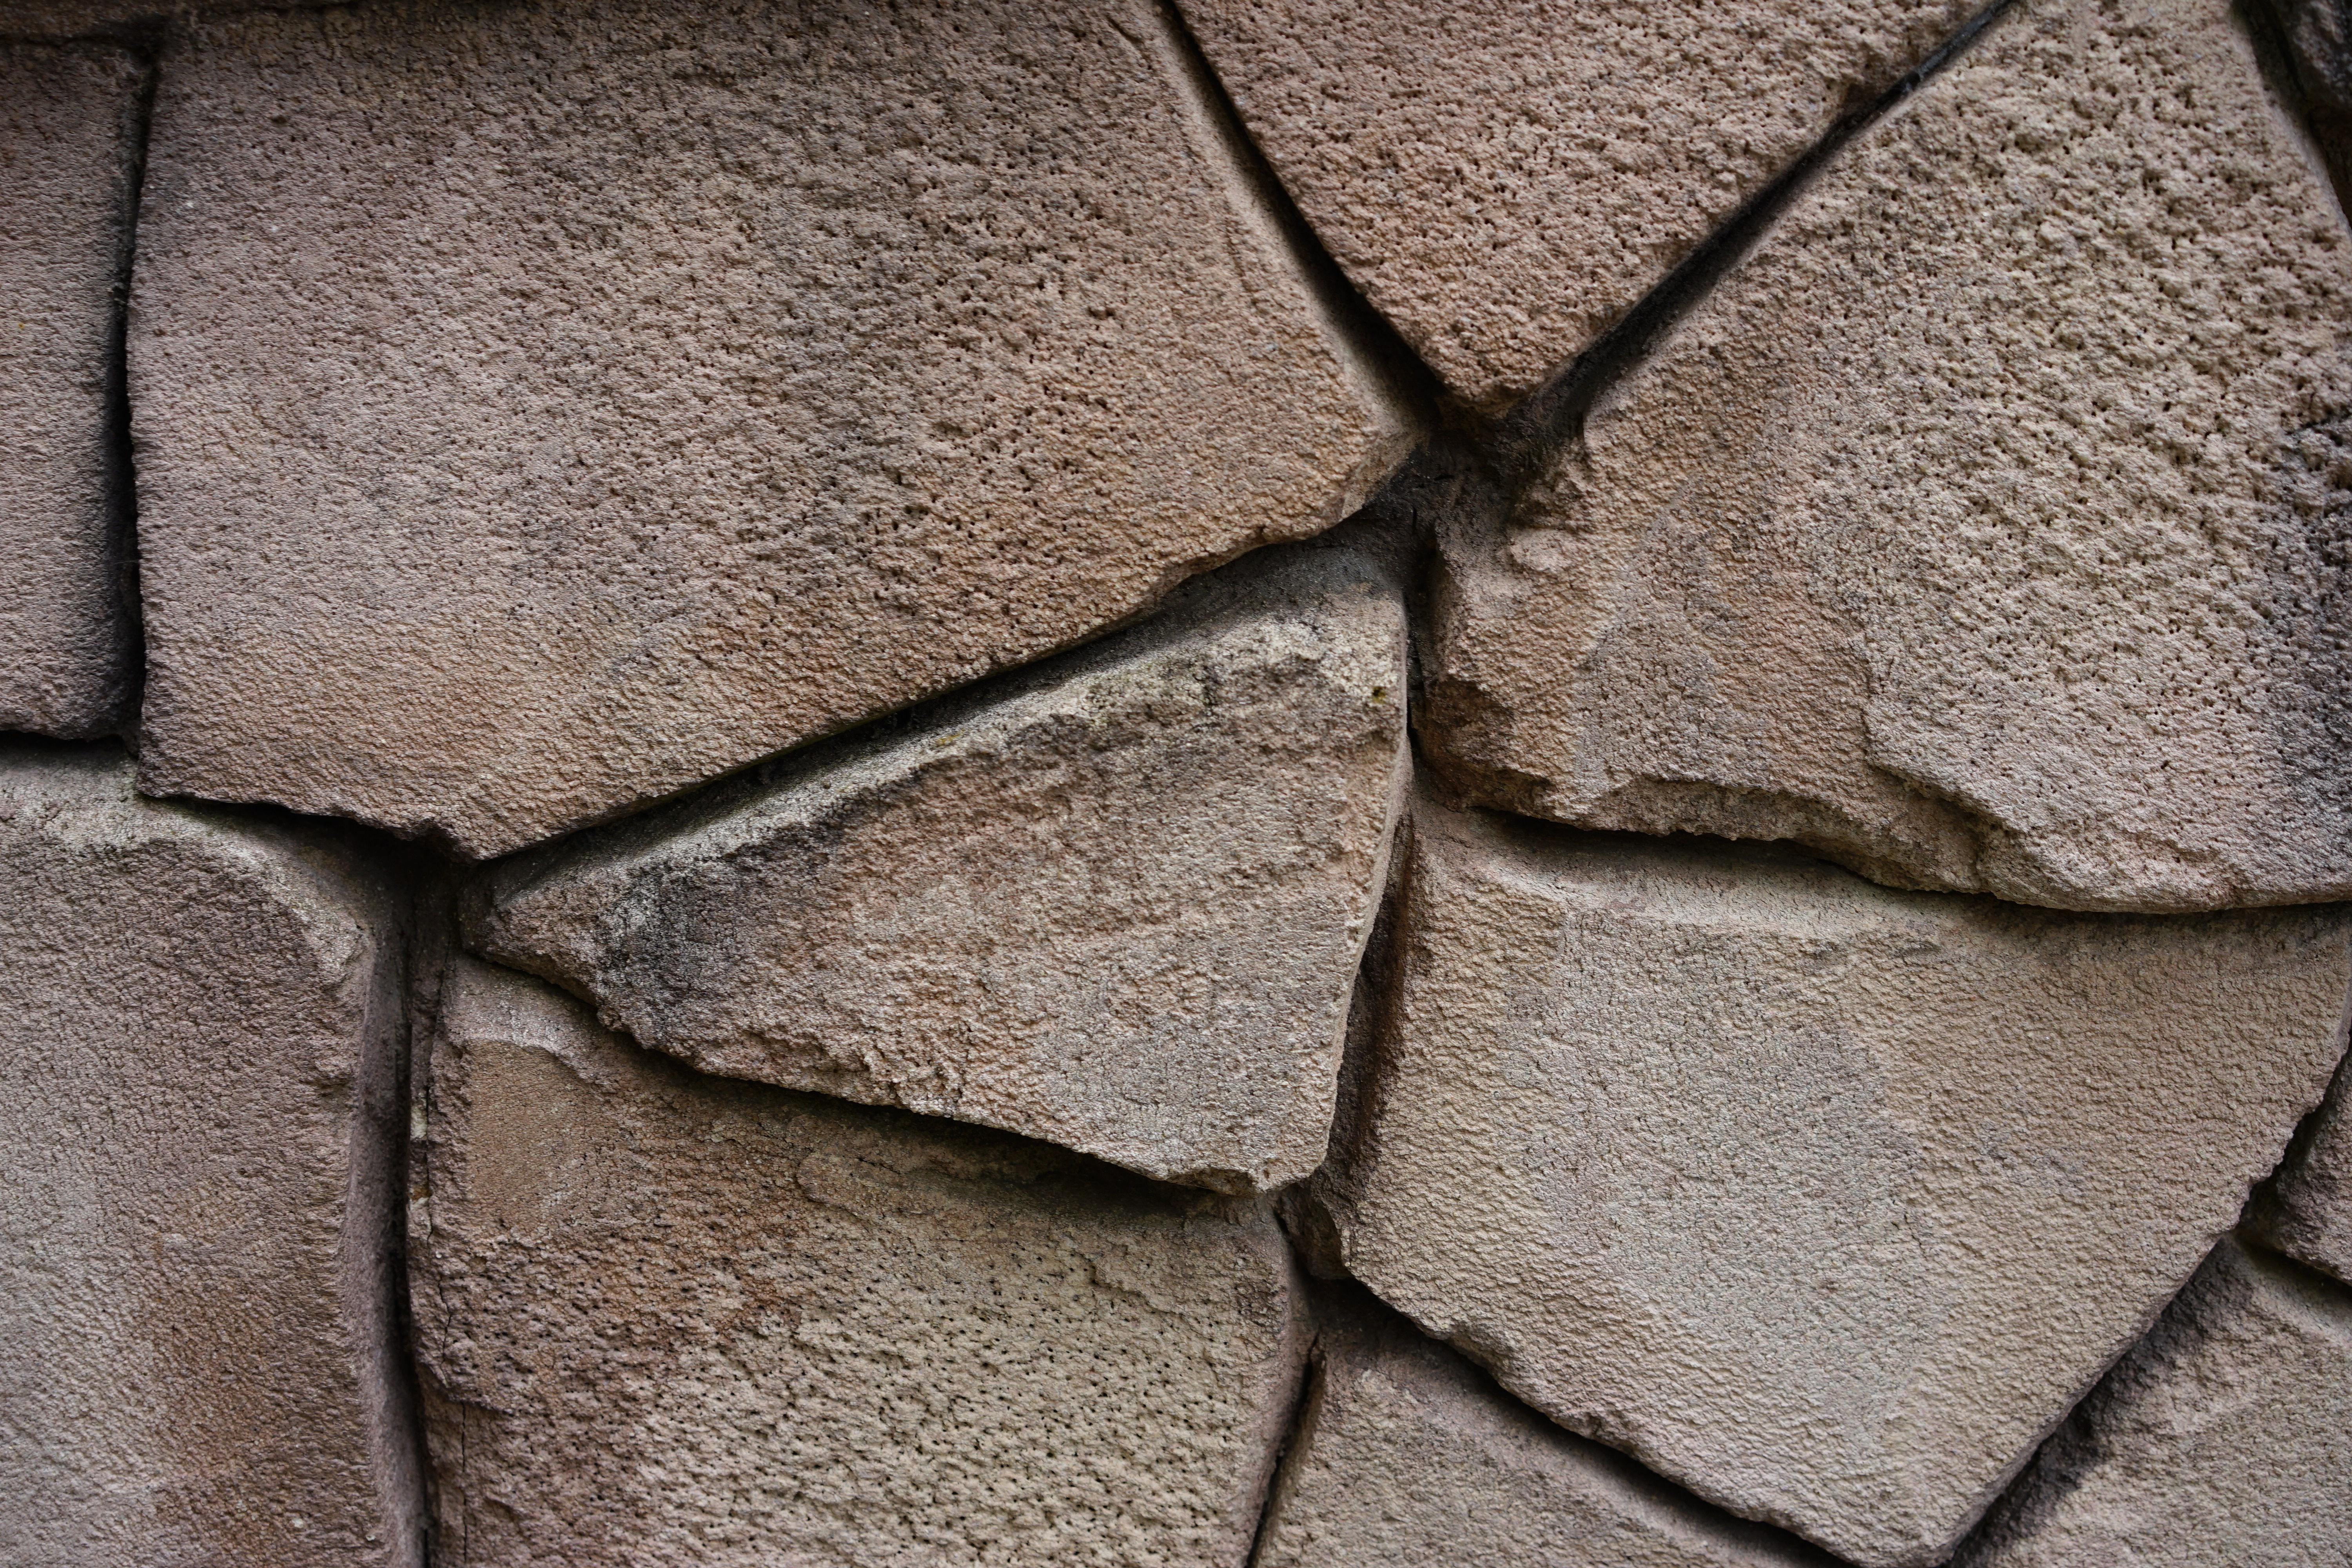
rock, structure, wood, texture, floor, wall, line, soil, stone wall, brick, material, background, flooring, road surface